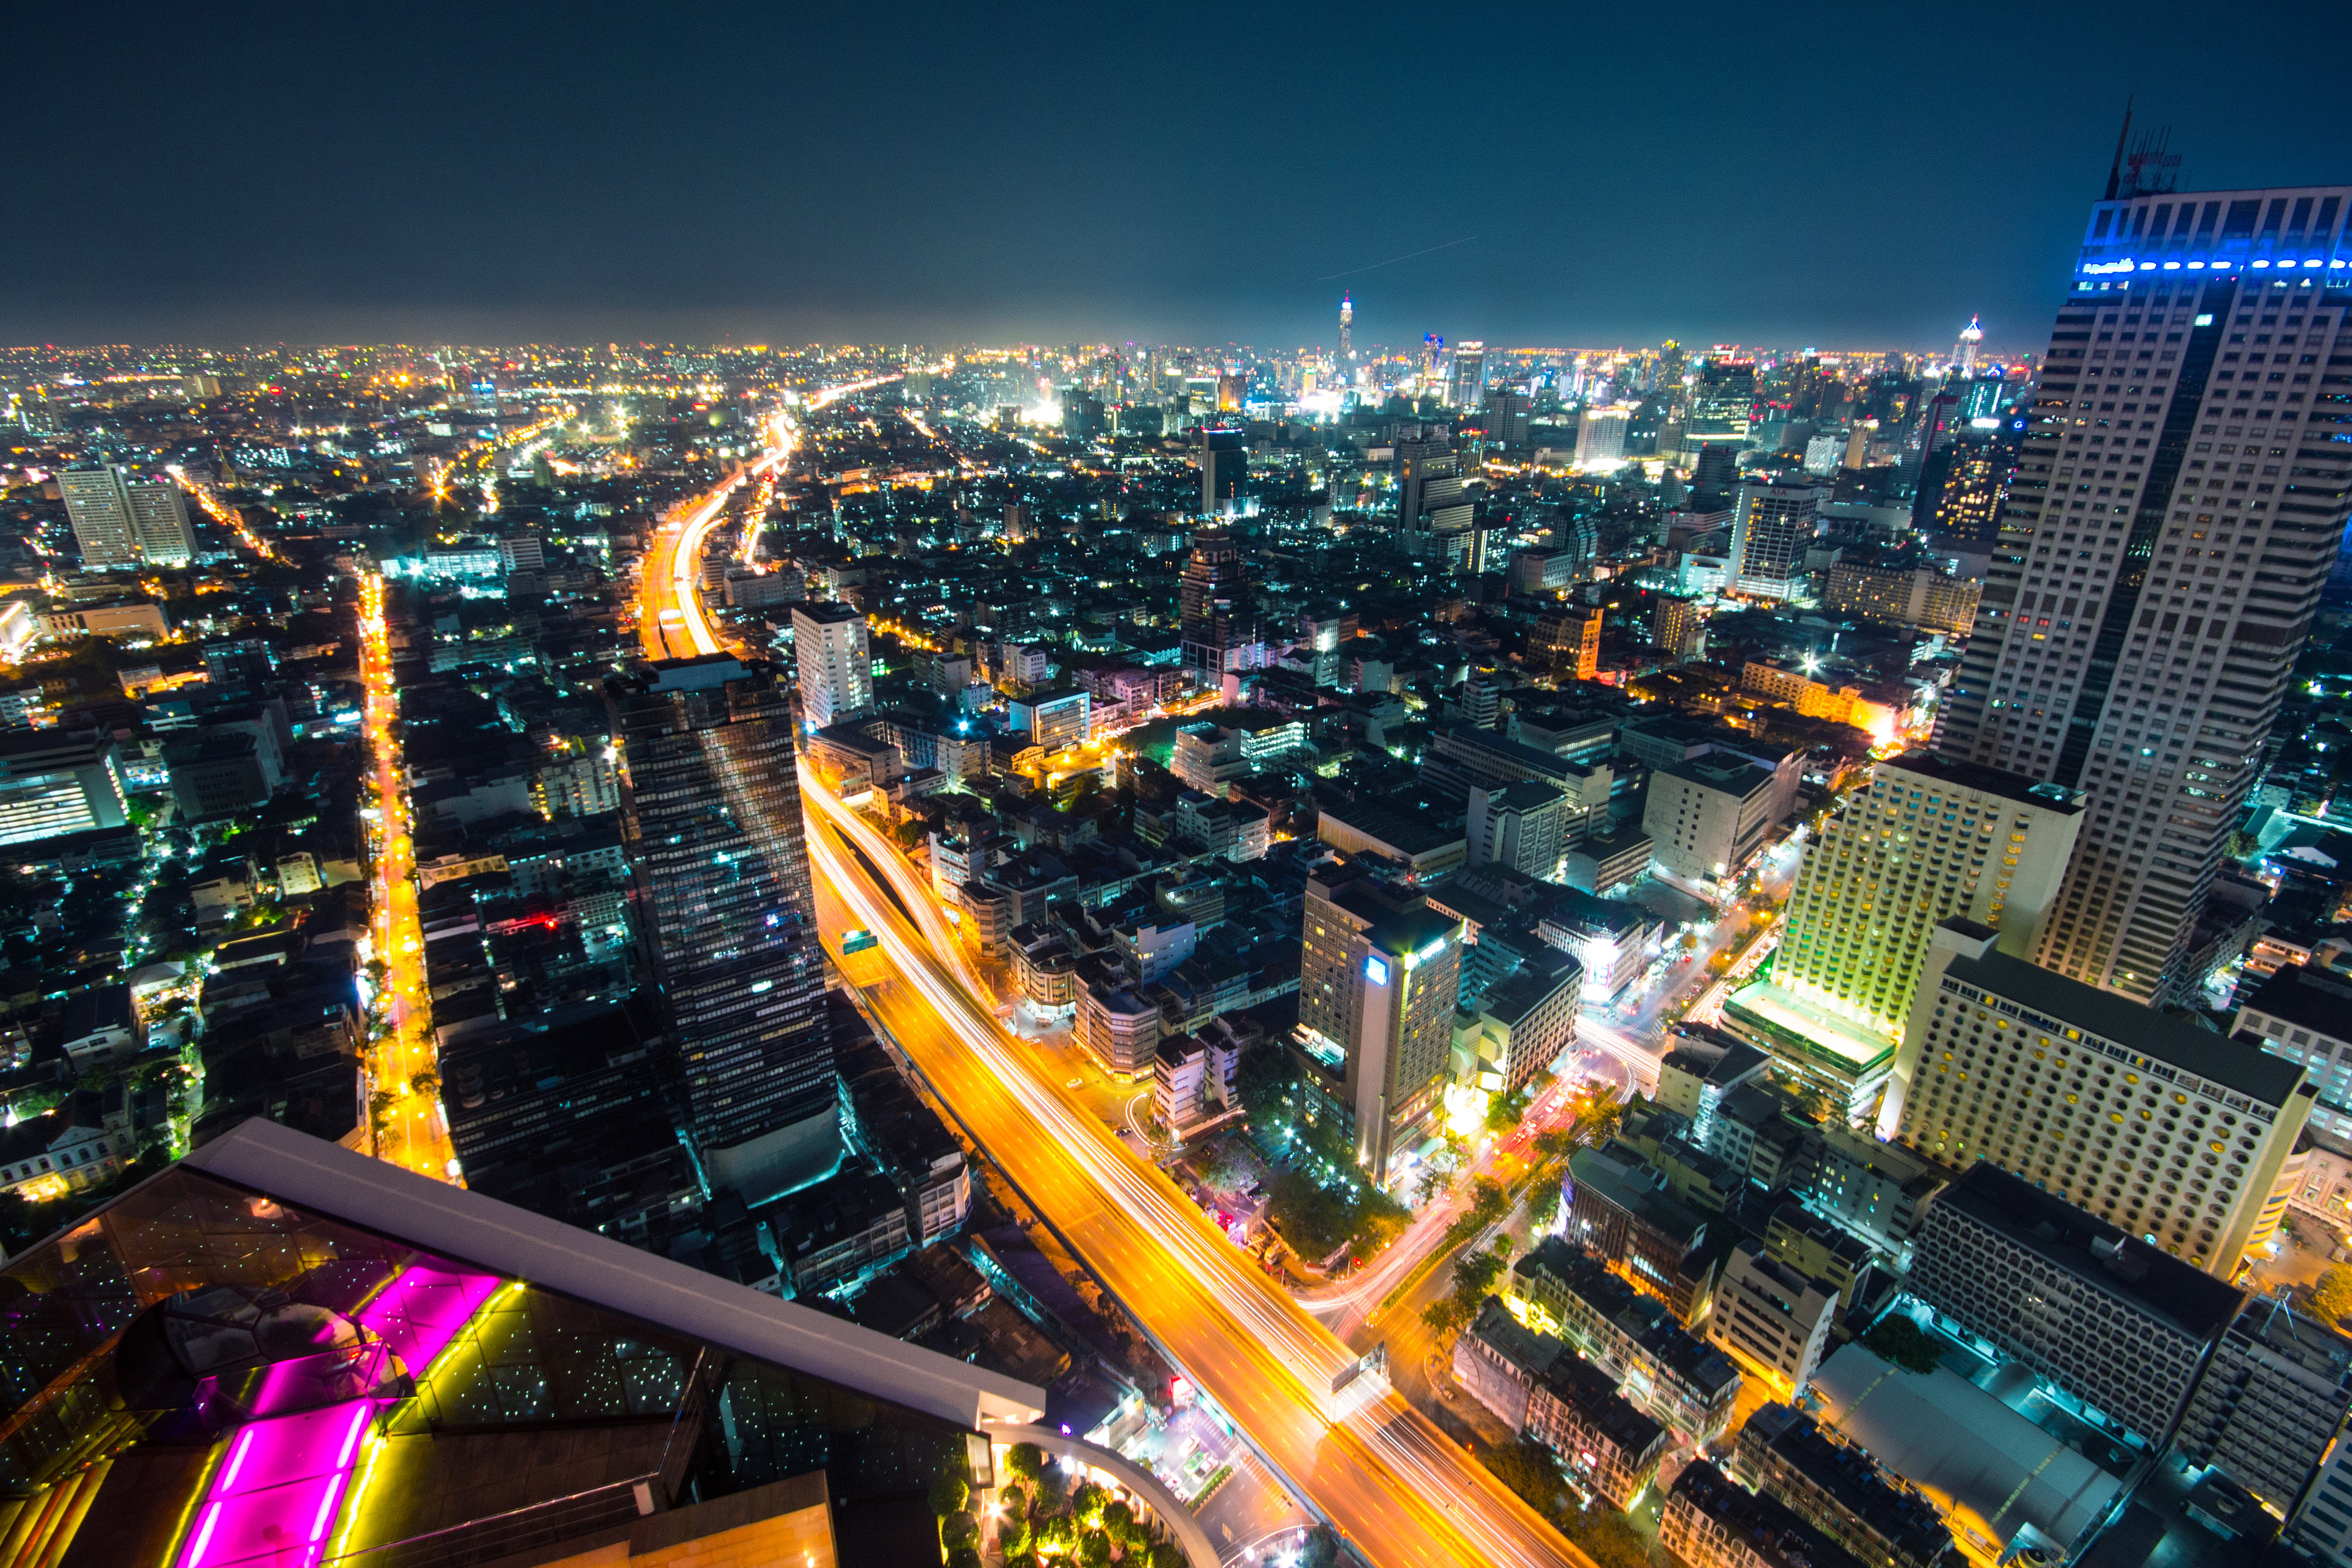
city, cityscape, metropolitan area, urban area, metropolis, night, aerial photography, human settlement, landmark, skyline, skyscraper, tower block, downtown, bird's eye view, architecture, highway, sky, building, tower, mixed use, infrastructure, road, landscape, freeway, traffic, junction, photography, intersection, urban design, tourist attraction, thoroughfare, street, skyway, overpass, condominium, world, evening, tourism